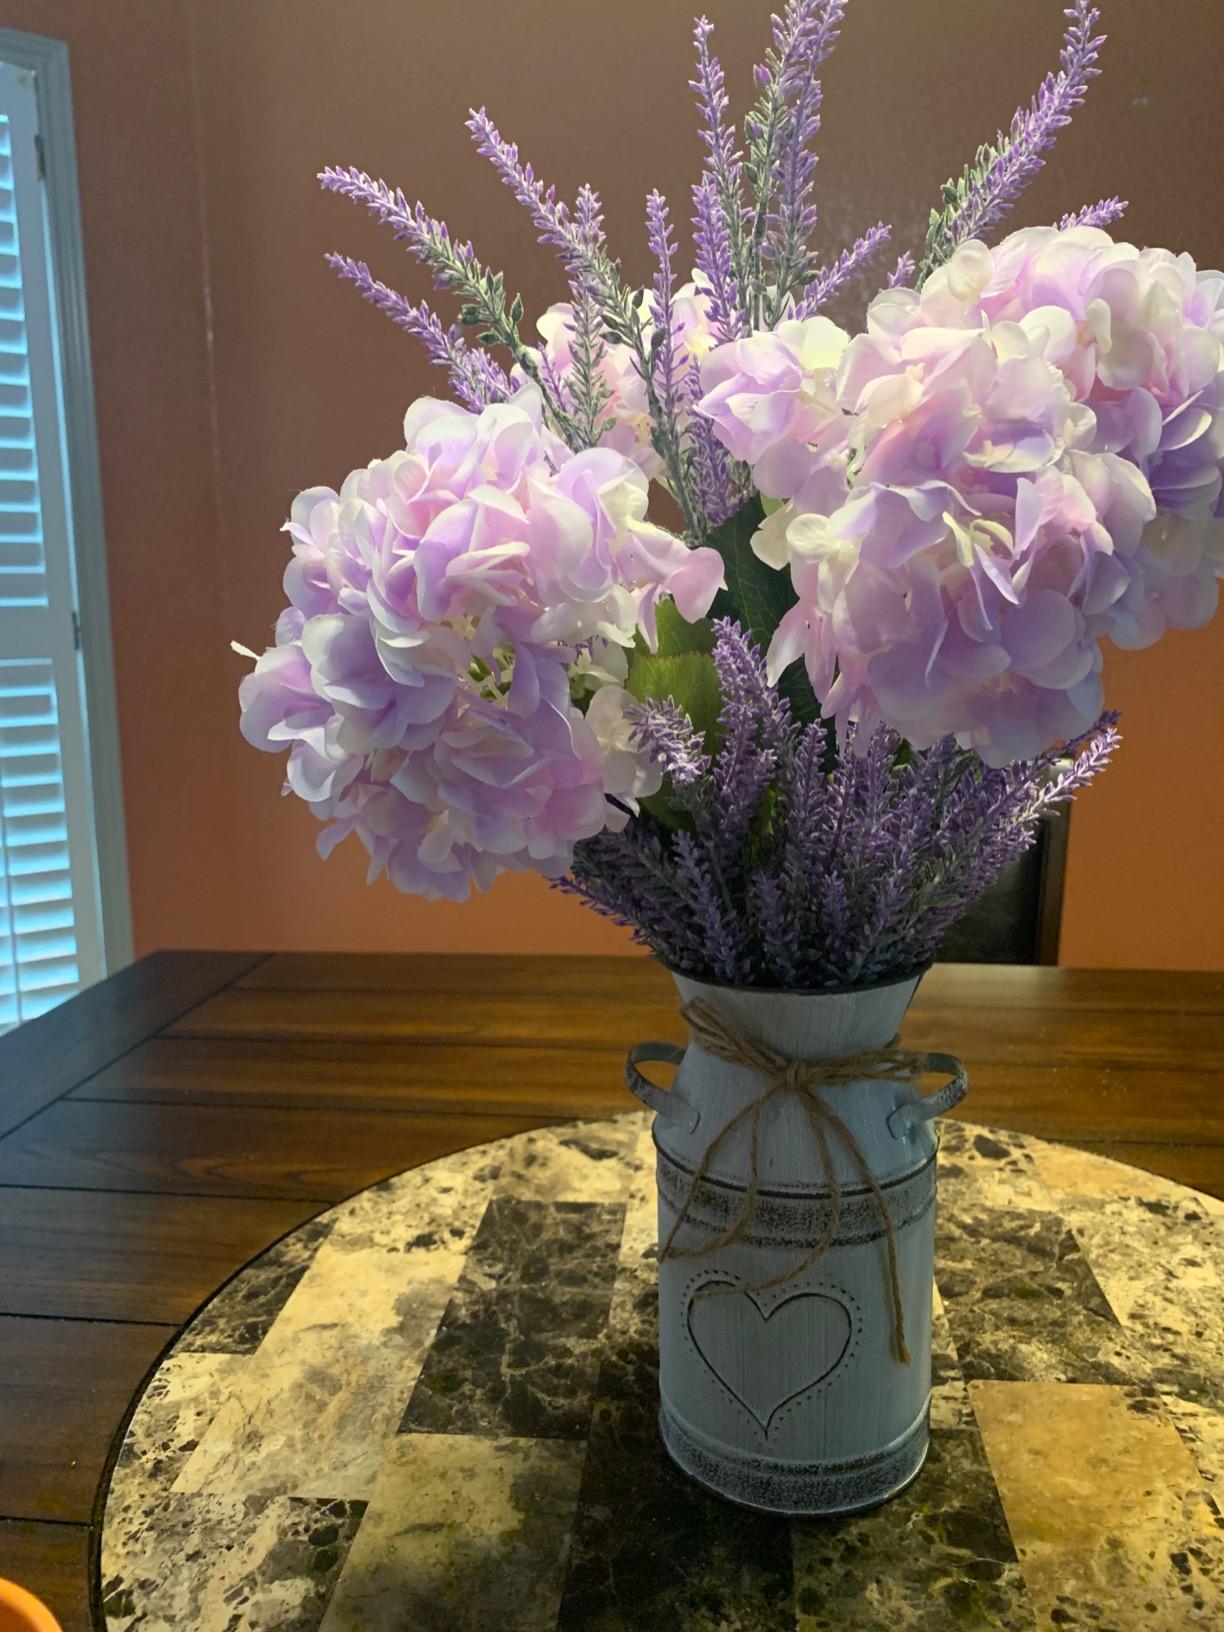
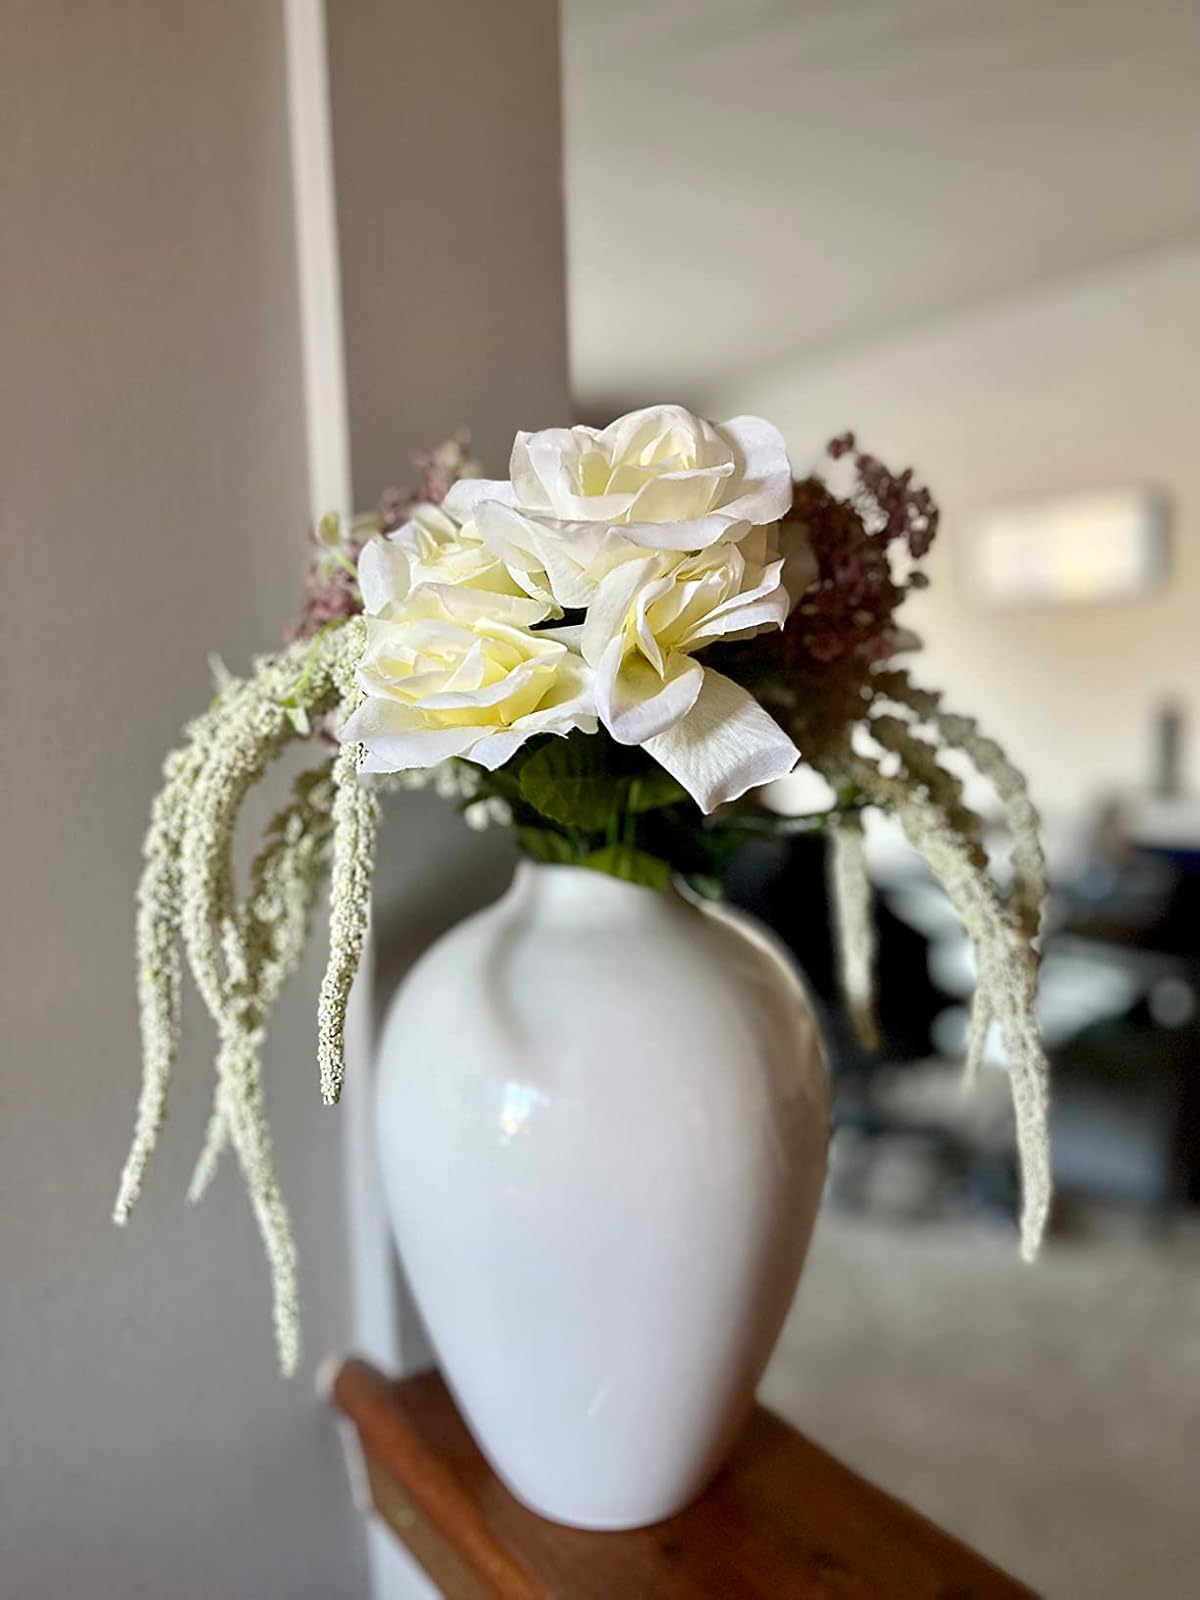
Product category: vase
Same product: no